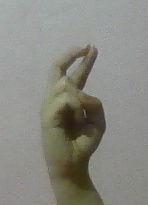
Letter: zay